Georgia State Route 141

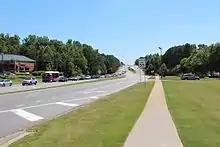
State Route 141 in Peachtree Corners

SR 141 begins at an intersection with US 19/SR 9 (Roswell Road NE) in the Buckhead neighborhood of Atlanta, in Fulton County. It travels to the northeast to an intersection with SR 237 (Piedmont Road NE). Just after that intersection, it goes over, but does not have an interchange with SR 400 (T. Harvey Mathis Parkway). Immediately after is the southern terminus of SR 141 Connector (Lenox Road NE). The highway passes just northwest of the Buckhead Heights neighborhood, crosses into DeKalb County, and passes through Brookhaven. SR 141 passes Oglethorpe University and the Peachtree Golf Club, just before passing through Chamblee. In Doraville, it has an intersection with SR 13 Connector and an interchange with Interstate 285 (I-285). The road becomes a freeway on the northeast of the interchange, served by a pair of one-way frontage roads with "Texas U-turns"; it has a few exits along its length. It enters Gwinnett County near the middle of the freeway; near the end of the freeway is SR 140 where it is called Peachtree Parkway. It passes through Peachtree Corners. Then, it crosses over the Chattahoochee River back into Fulton County. It travels through Johns Creek and meets SR 120 (Abbotts Bridge Road). Northeast of there, it enters Forsyth County. The roadway curves to the northwest and then to the north. It has an interchange with US 19/SR 400 (Hospitality Highway), southwest of Cumming. Until 2020, SR 141 ended just to the northwest at SR 9, but it was extended north on Bethelview Road where it now ends at SR 20. SR 371 was removed from the state highway system as a mileage swap in order to add Bethelview Road to the state highway system.